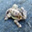
Label: frog